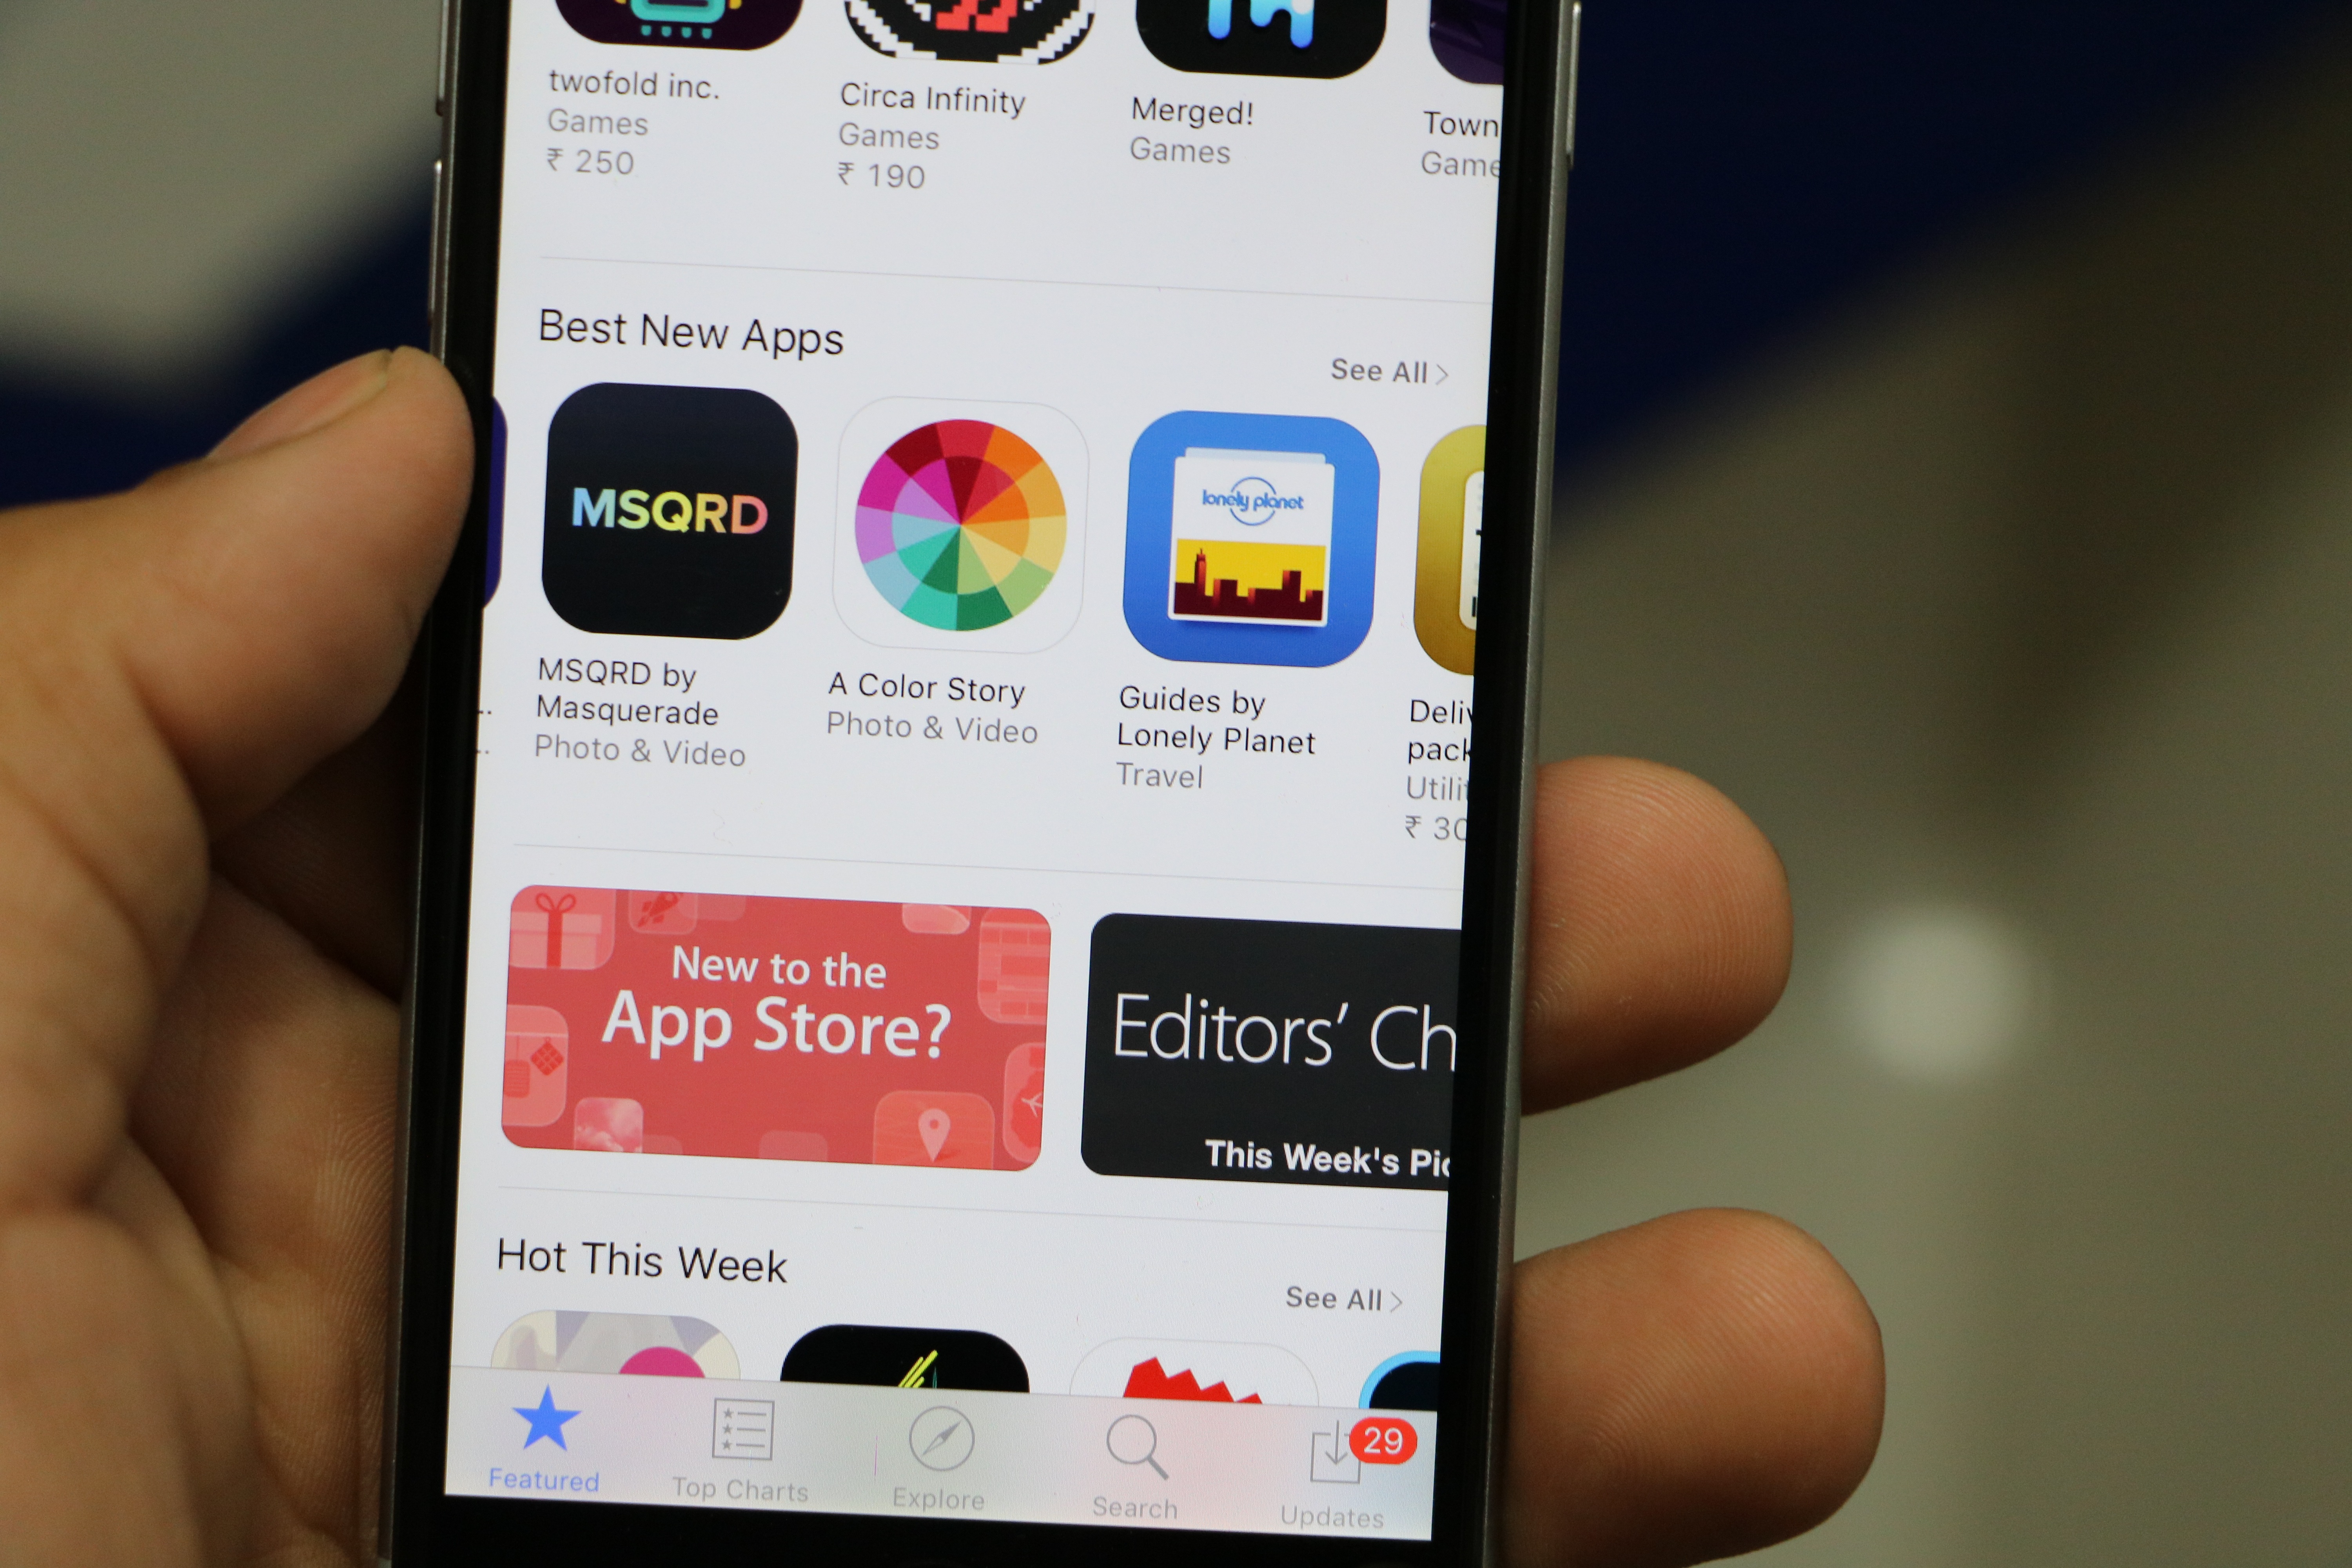
iphone, smartphone, hand, technology, store, color, telephone, gadget, mobile phone, brand, product, electronics, screenshot, apps, app store, portable communications device, communication device